Sreenivasan Jain

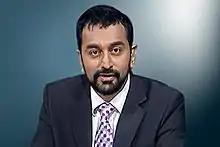

Sreenivasan Jain is an Indian journalist who worked for NDTV from 1995 - January 2023. He is currently an adjunct faculty at O.P. Jindal Global University He was one of the prominent faces of NDTV, and during his three-decade career with the news television, served as the anchor of NDTV’s popular programmes, like "Reality Check," "Truth vs Hype" etc. He was also the channel's Group Editor. He was NDTV's Mumbai bureau chief from 2003 to 2008. He was also briefly Managing Editor of NDTV's business channel, Profit. He is also an Op-ed columnist for the Business Standard newspaper. An Op-ed column in The Hoot, an independent South Asian media watchdog, praised Jain's television coverage of the 2013 Muzaffarnagar riots. Jain is the grandson of M A Sreenivasan, a minister in the Princely State of Mysore, and the son of Devaki Jain and Lakshmi Chand Jain. On 28 January 2023, Sreenivasan Jain announced that he is quitting the channel after a nearly three-decade-long career.